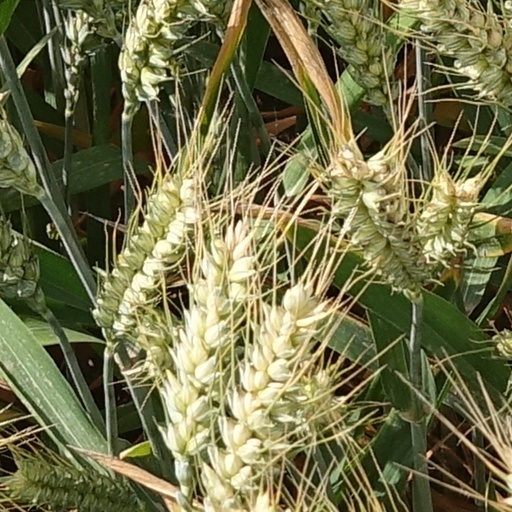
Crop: wheat